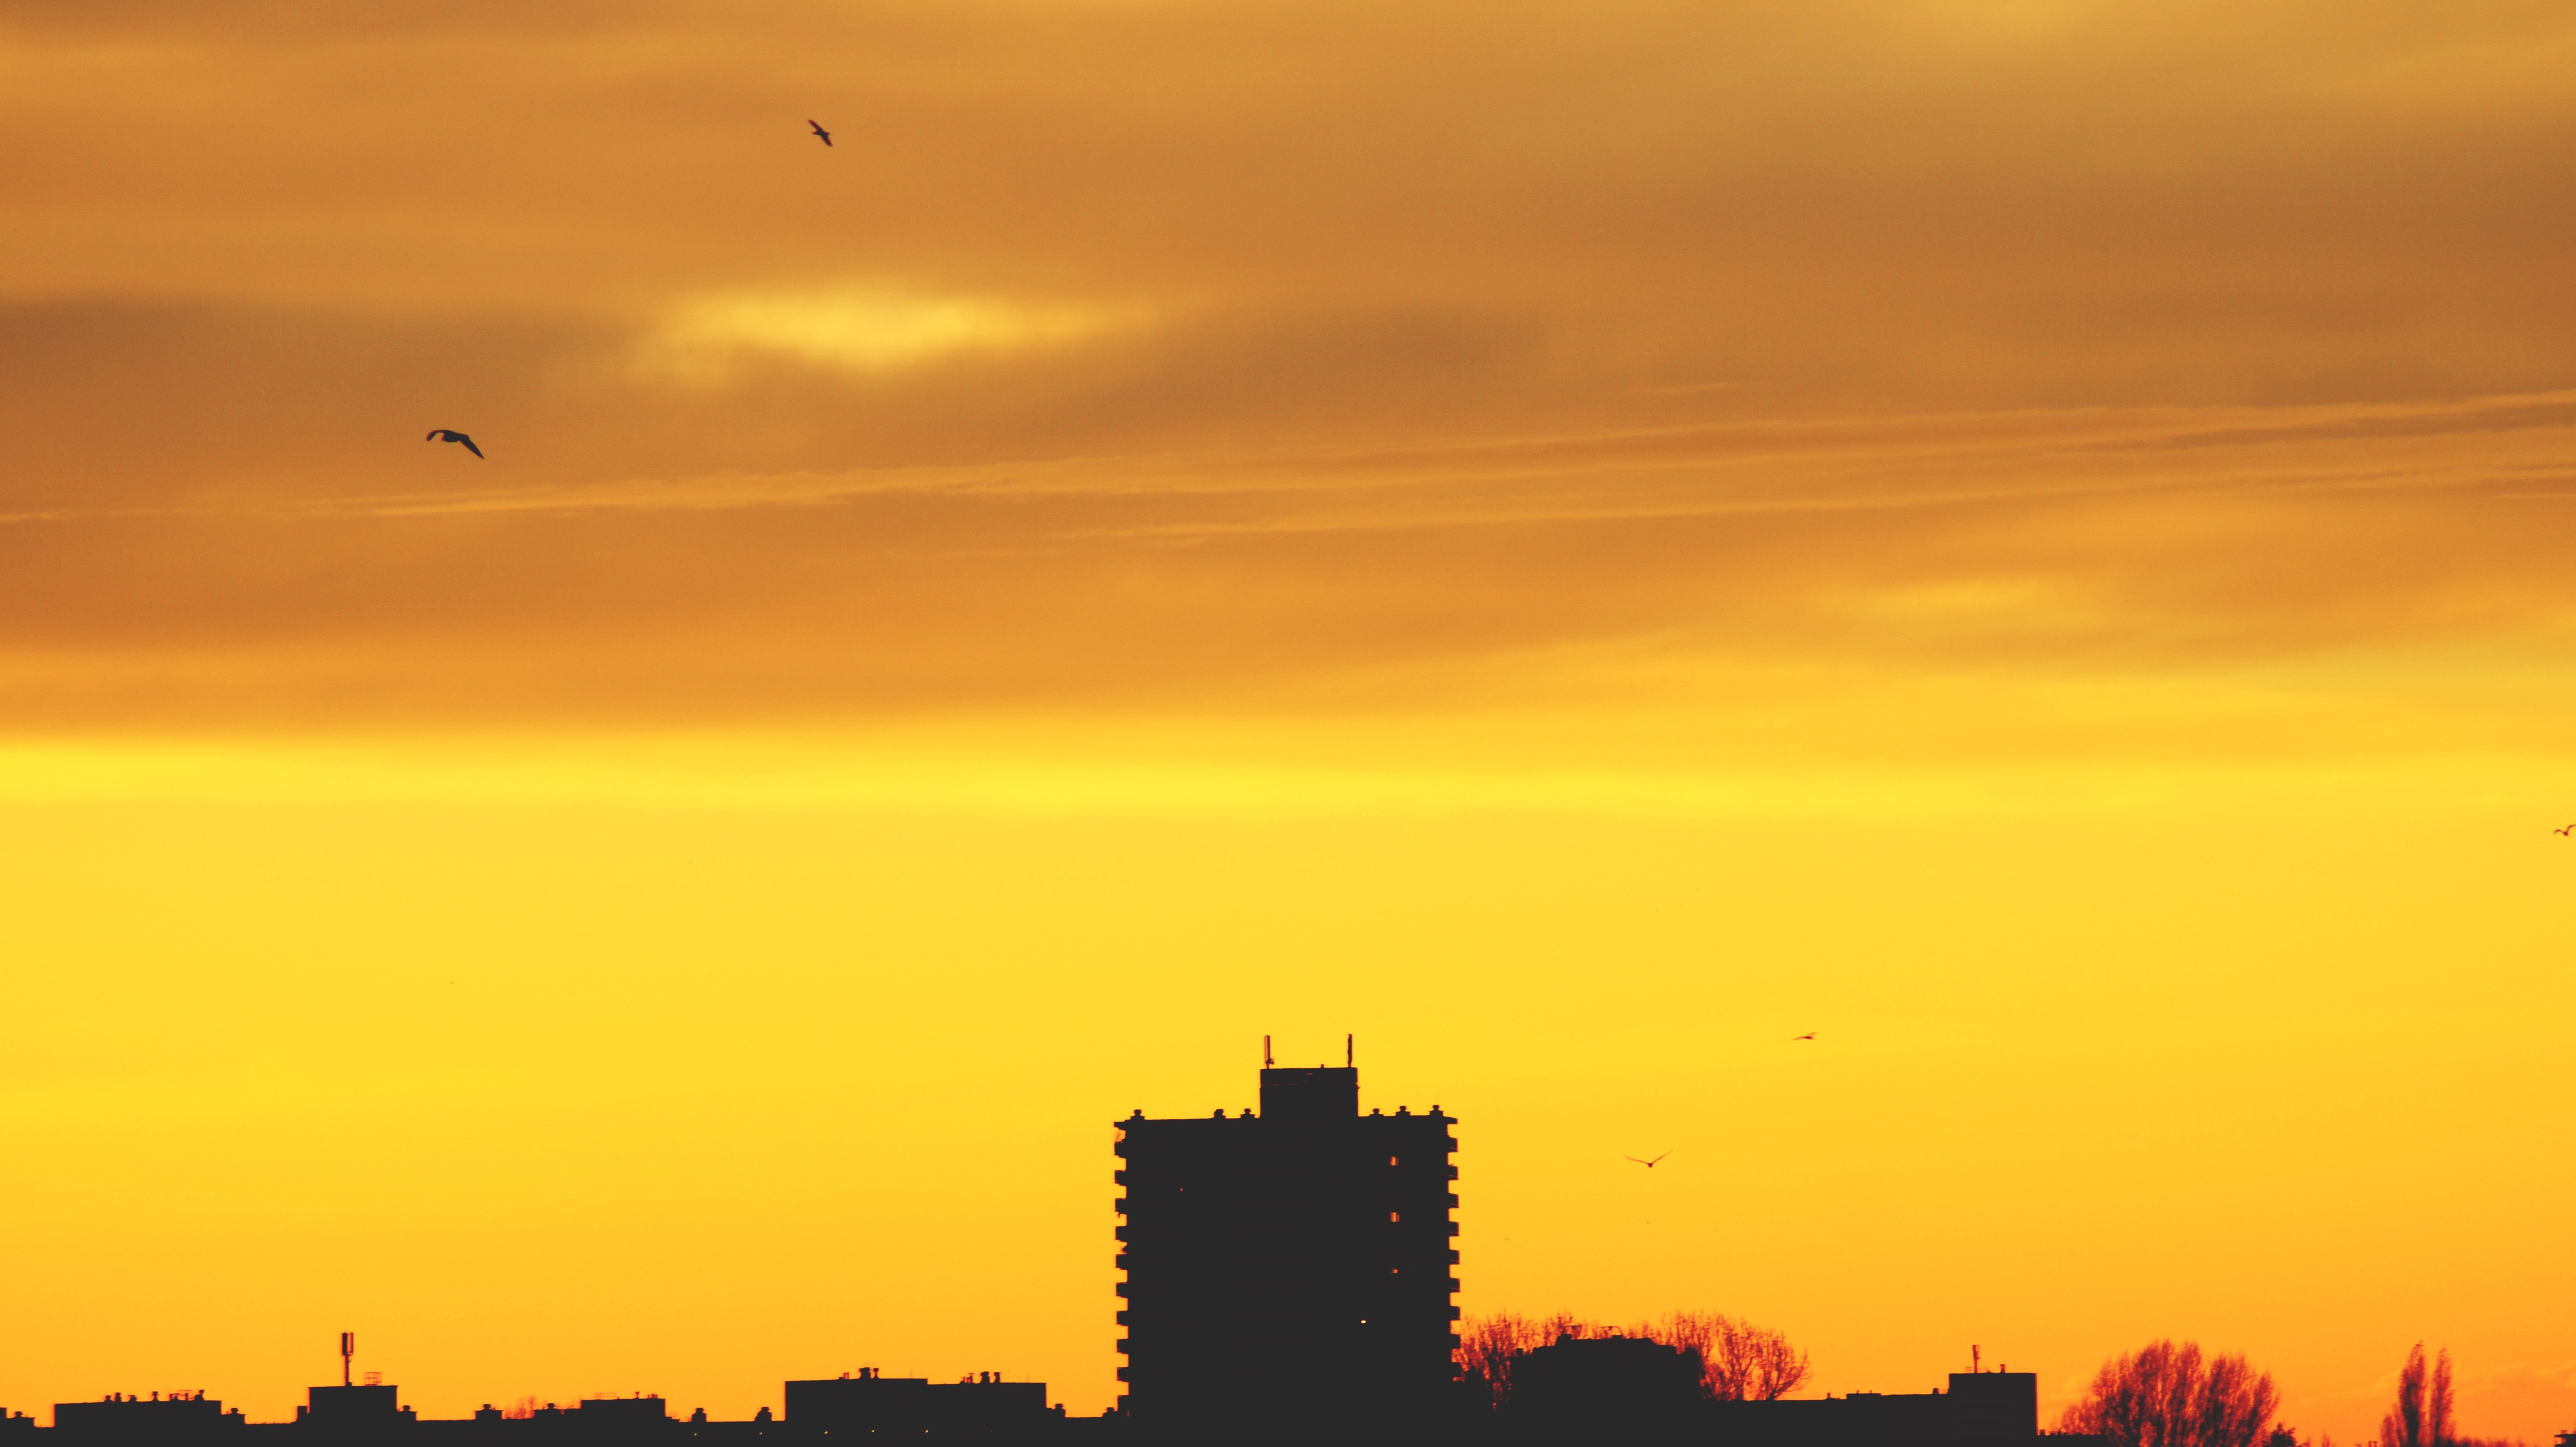
horizon, silhouette, light, cloud, architecture, sky, sun, sunrise, sunset, skyline, sunlight, morning, dawn, city, travel, dusk, evening, plain, outdoors, birds, clouds, backlit, afterglow, atmospheric phenomenon, red sky at morning